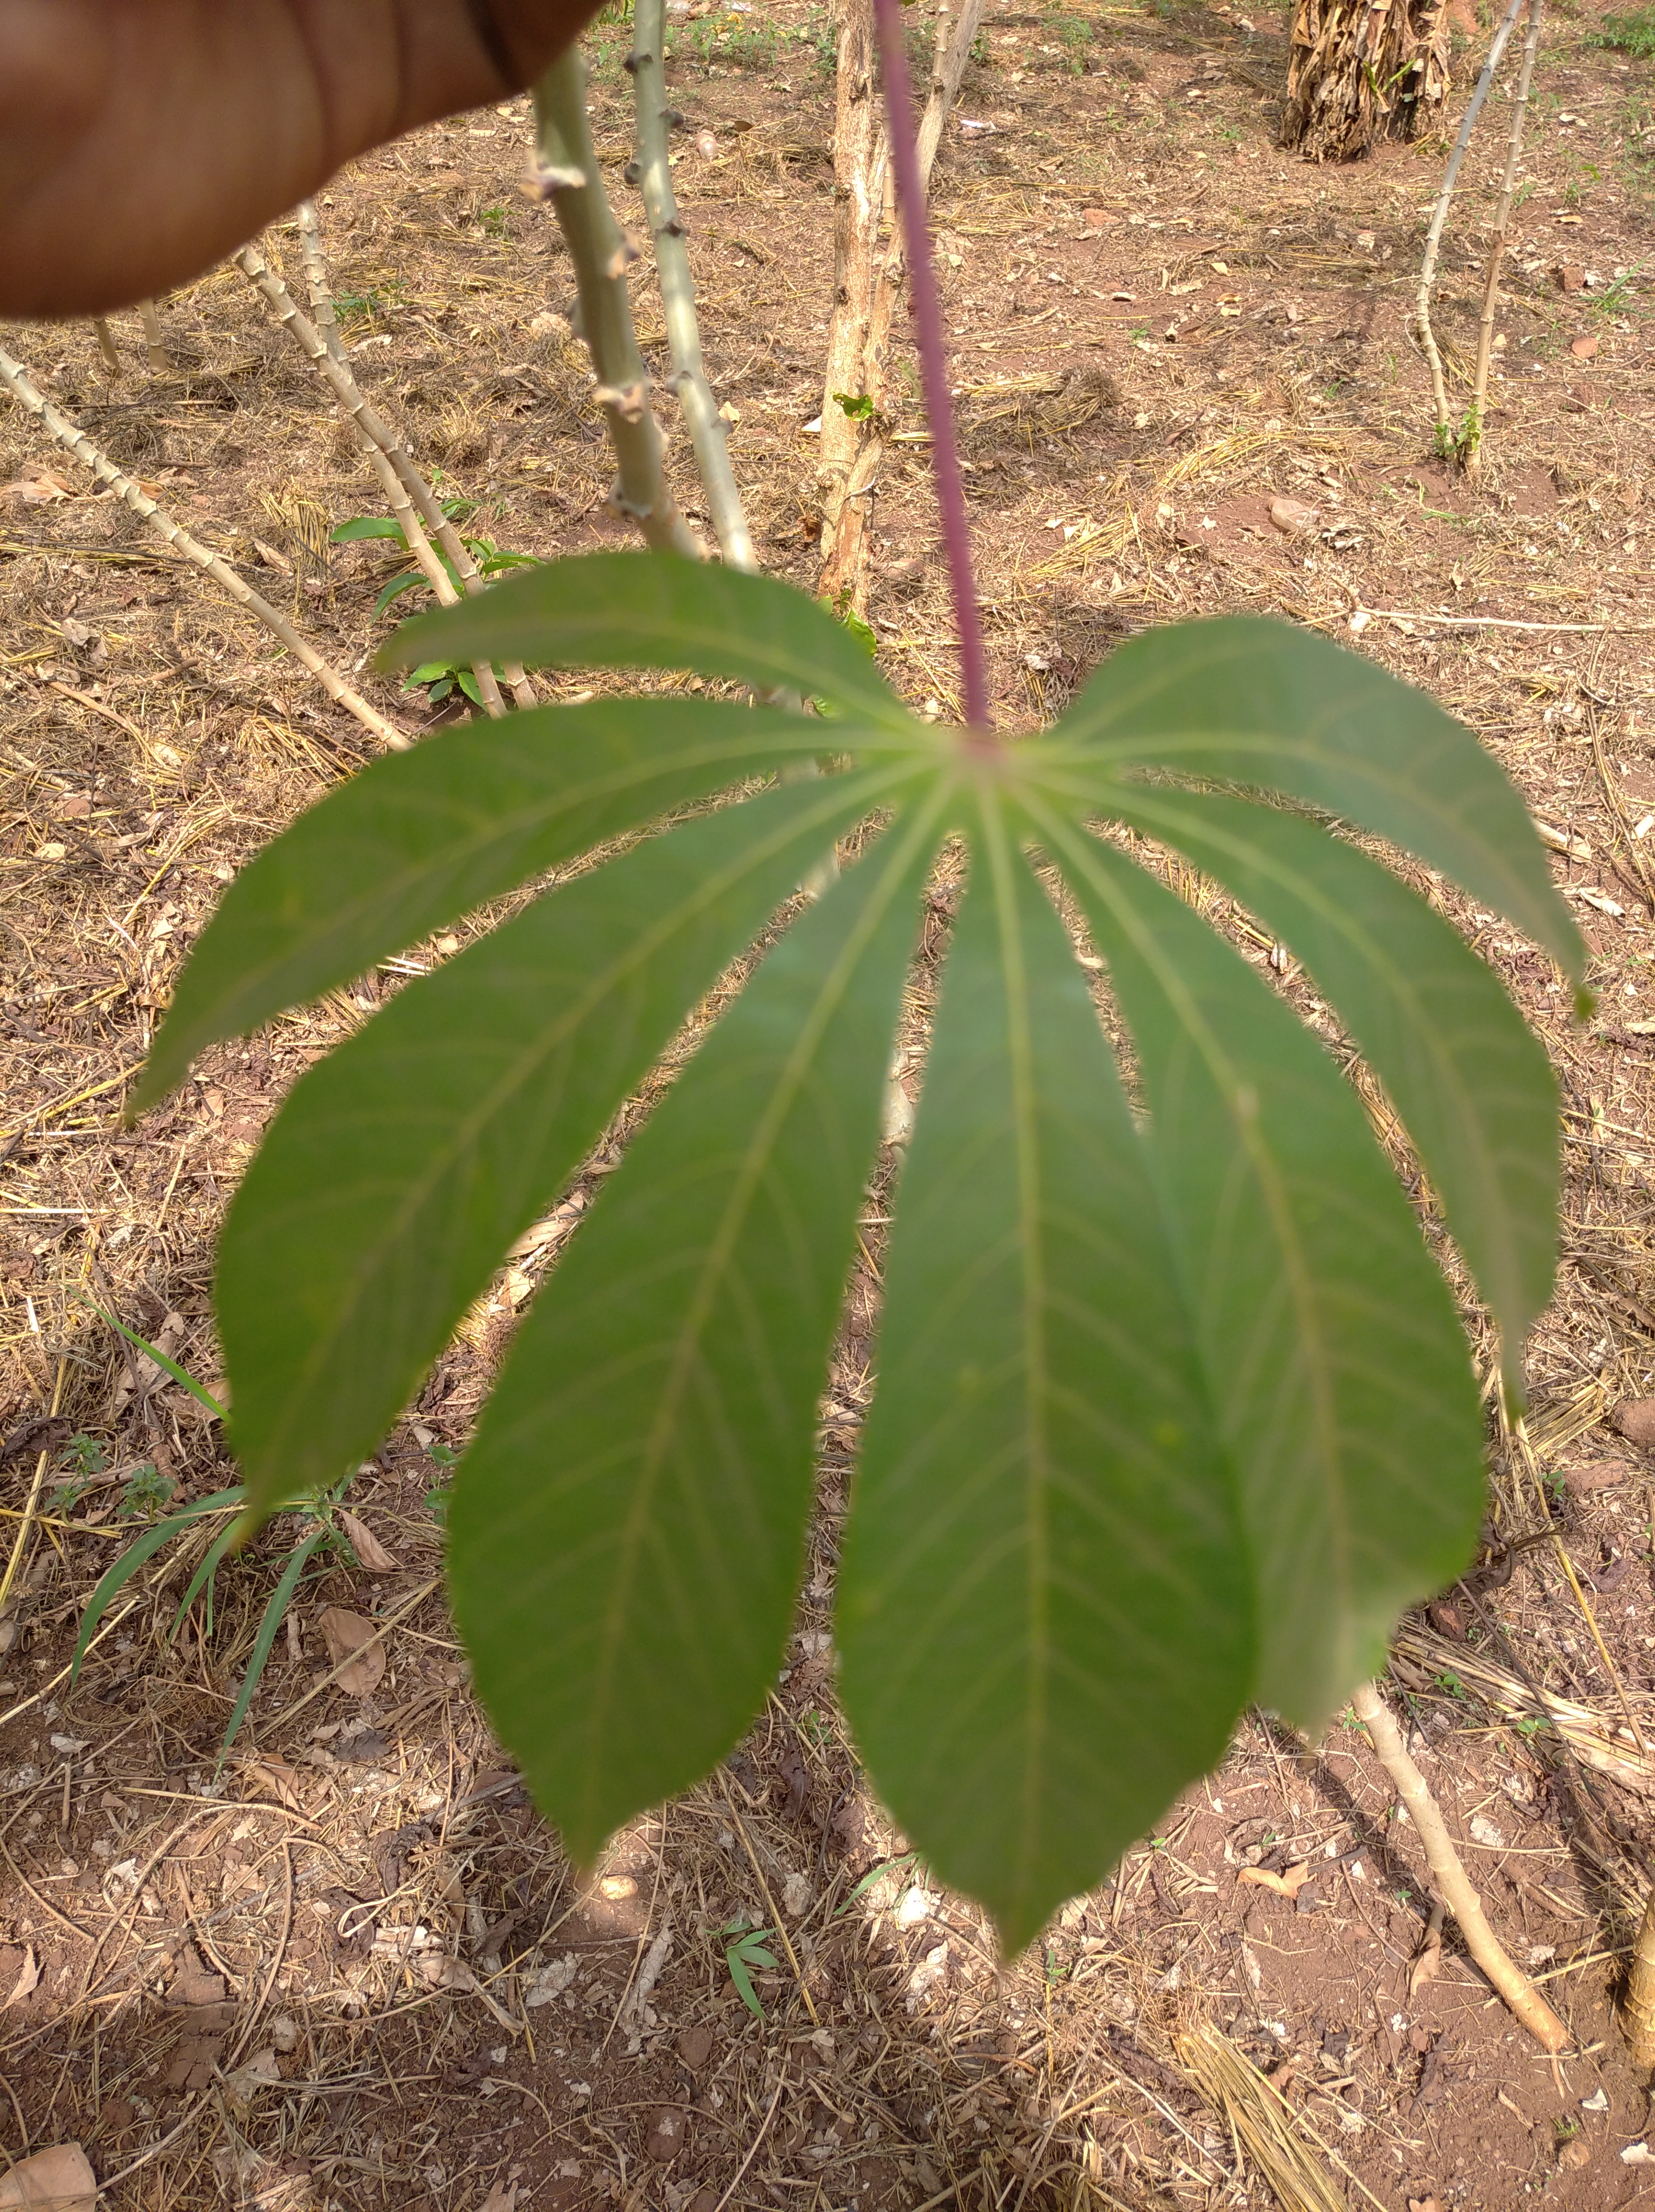
Label: healthy